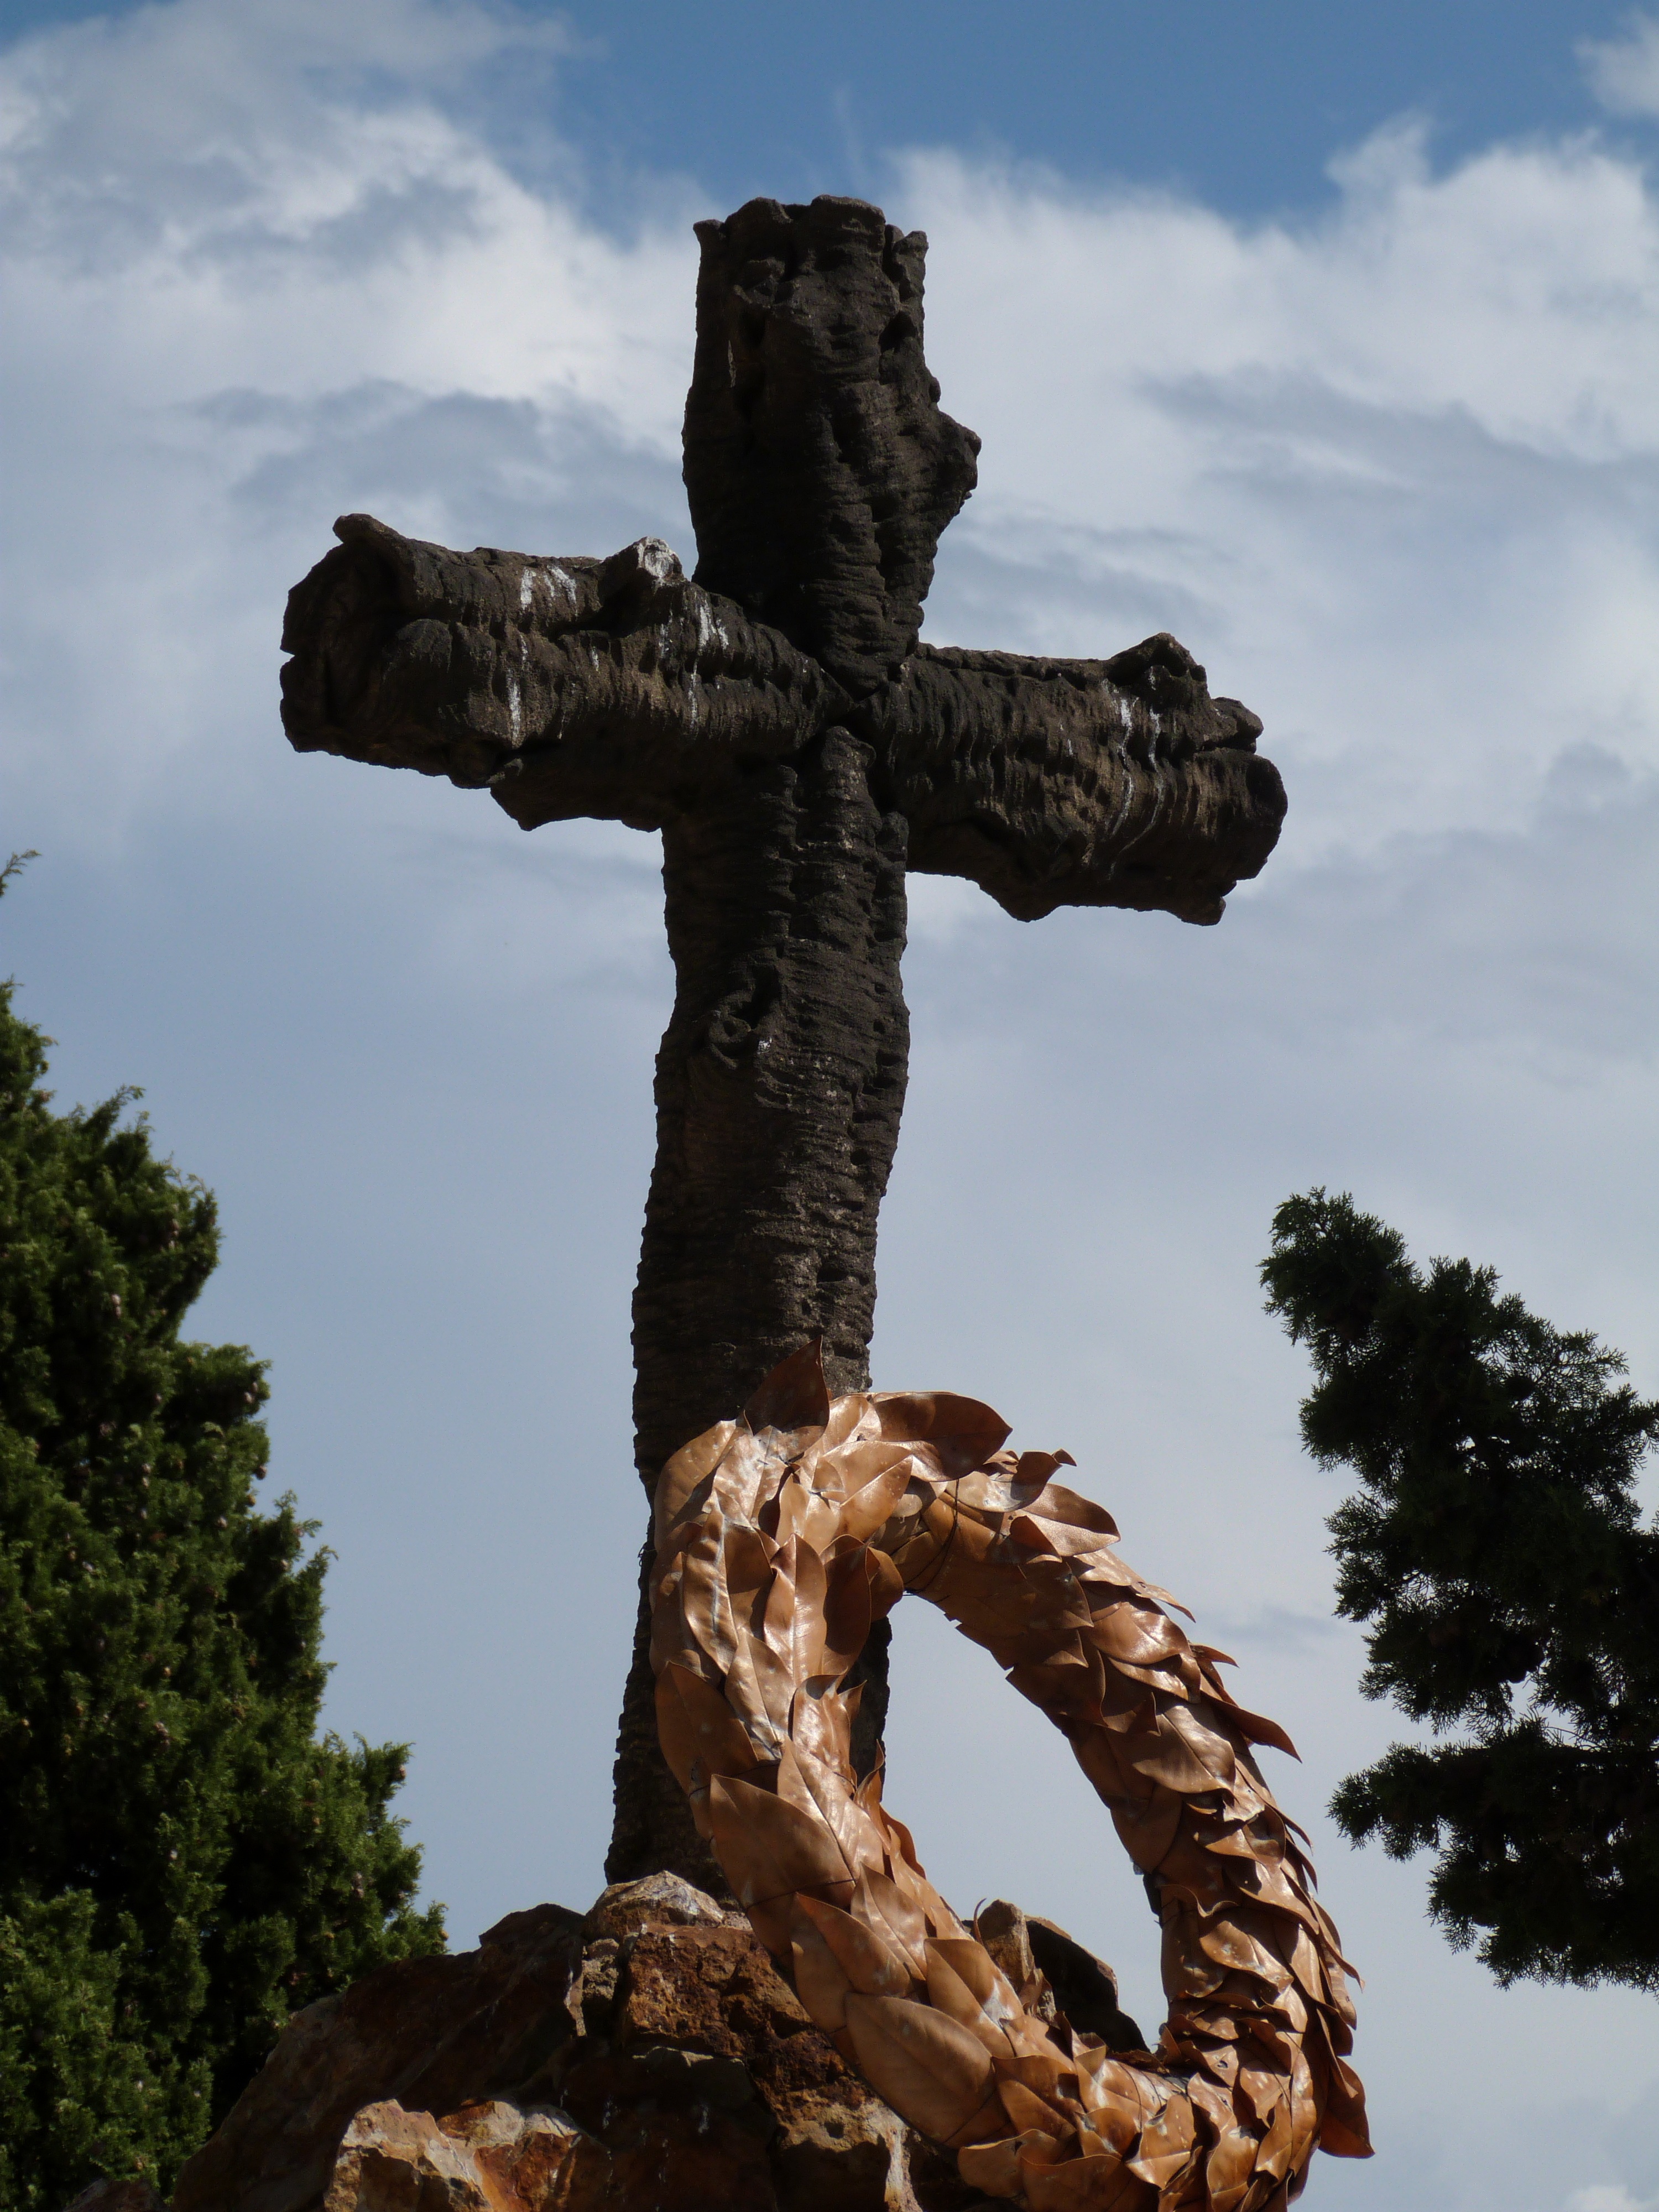
tree, rock, monument, statue, arch, symbol, cemetery, barcelona, sculpture, art, temple, cementary, montjuic, ancient history, woody plant